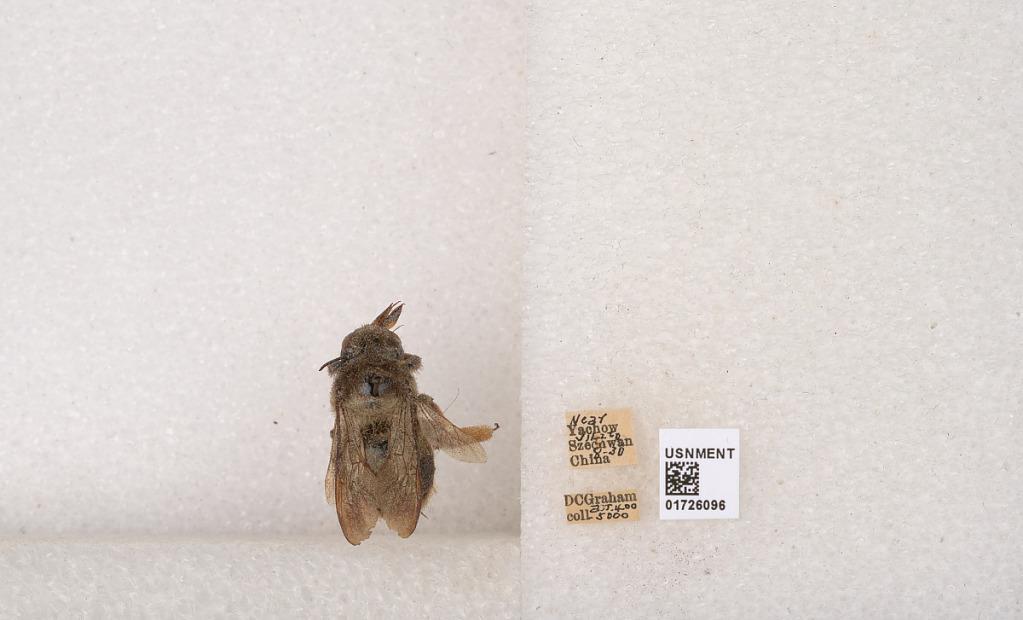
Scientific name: Xylocopa (Mesotrichia) latipes (Drury)
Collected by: D. Graham
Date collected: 1920-7-2
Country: China
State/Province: Sichuan
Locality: Near Yachow